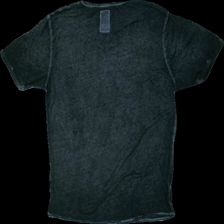
View: back
Type: T-shirt
Category: Men
Brand: Not in the list
Brand text on label: smog
Colors: Black, Grey
Material: 100% polyester
Pattern: Other
Cut: C-collar
Size: XXL
Season: All
Damage: nopprigt
Damage location: top center
Damage 2: nopprigt
Damage 2 location: middle center
Damage 3: nopprigt
Damage 3 location: bottom center
Price range: <50
Recommended usage: Export
Description: grå svart t-shirt